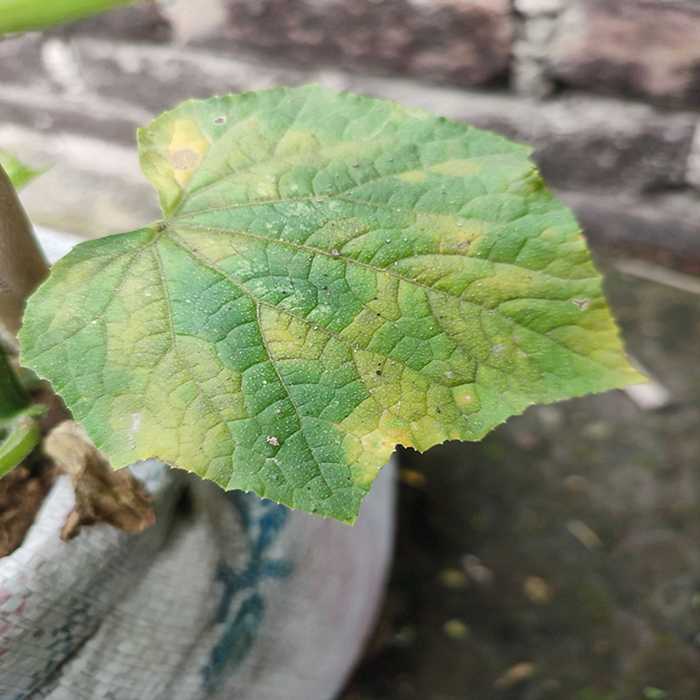
Plant: Cucumber
Label: Downy mildew